New Great Migration

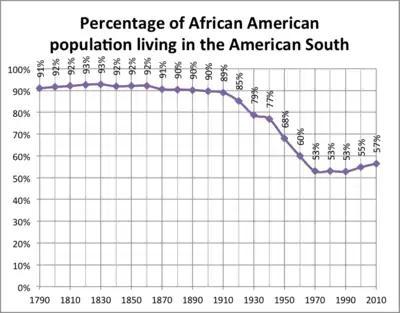
Graph showing the percentage of the African American population living in the American South, 1790–2010.

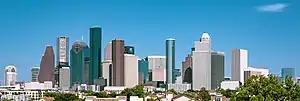
Houston has one the fastest growing black population in the United States.

The New Great Migration is the demographic change from 1970 to the present, which is a reversal of the previous 60-year trend of black migration within the United States.